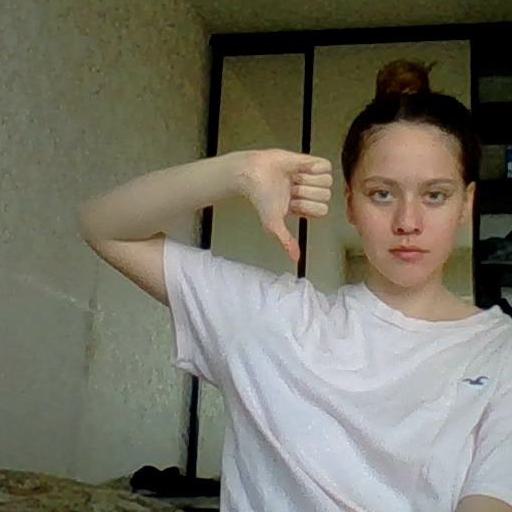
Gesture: dislike